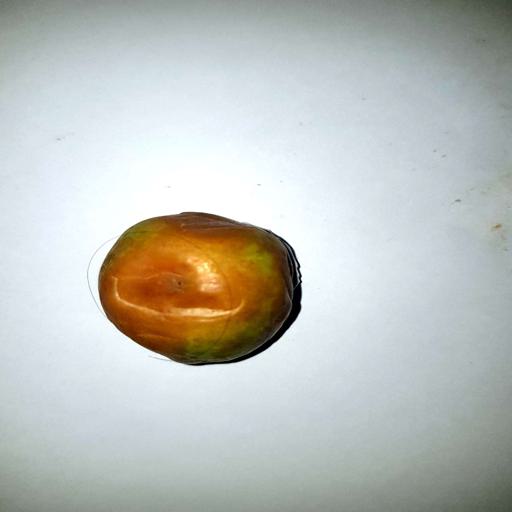
Label: bruised